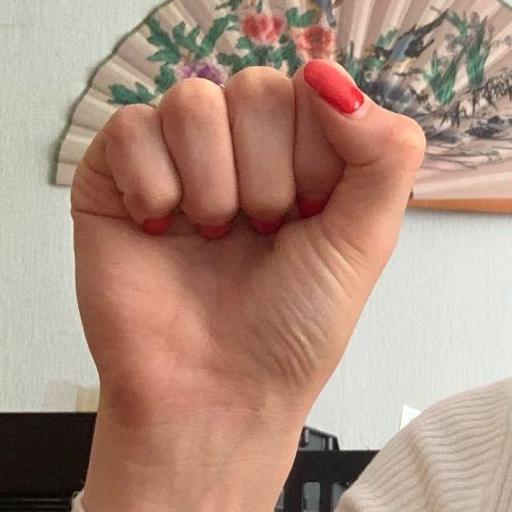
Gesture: fist